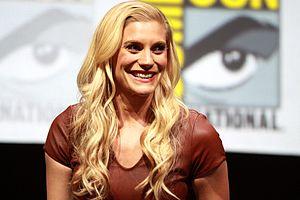
Kathryn Ann Sackhoff, née le 8 avril 1980 à Portland, plus connue sous le nom de Katee Sackhoff, est une actrice et productrice américaine.